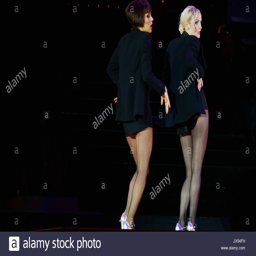
pop rock artist and actor .